History of Feyenoord

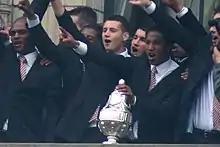
Celebration of winning the KNVB cup in 2008.

Feyenoord again participated in the Champions League in 2001-02, finishing third in a group containing FC Bayern Munich, Sparta Prague and FC Spartak Moscow. This meant Feyenoord had to continue their European season in the UEFA Cup 2001-02 instead of the 2nd Champions League group stage. The disappointment of failing to reach the second group stage eventually resulted in optimism and celebration. By winning over SC Freiburg and Rangers, Feyenoord faced fellow Dutch team PSV in the quarter-finals. Both matches ended in 1–1 draws, and the clash went into extra time and a penalty shoot-out. Pierre van Hooijdonk who had a superb season by scoring many goals from free kicks secured Feyenoord's win by scoring in the 90th-minute equalizer before finishing PSV off by scoring the last goal in the penalty shoot-out. A win in Milan (0-1) over Inter and a 2–2 return match in Rotterdam earned Feyenoord their spot in the final, in which Borussia Dortmund was the opponent. The final was held in De Kuip and as a result most spectators inside the stadium were Feyenoord fans. Feyenoord took a 2–0 lead thanks to another free kick and a penalty by Pierre van Hooijdonk. Early in the second half Jan Koller scored a goal to make it 2–1. Jon Dahl Tomasson then made it 3–1 and things looked good for Feyenoord. Dortmund only managed to score one more goal and the cup was won by Bert van Marwijk's Feyenoord.